Wakamiya Ōji

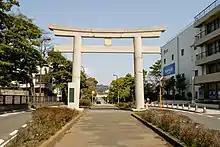
"Ichi no Torii" in Yuigahama. Clearly visible the damage sustained during the 1923 Great Kantō earthquake.

As already mentioned, we know that this "Ichi no Torii" was for most of Kamakura's history called "Hama no Ōtorii", and that it is only the last of a long series. A bronze plaque (visible in the photo) on it describes its history